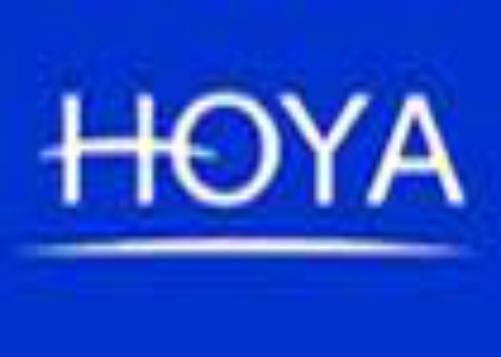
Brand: Hoya
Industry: Clothes